Lakewood station

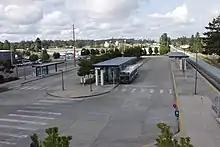
Bus bays at Lakewood station, seen from the parking garage

A commuter rail line serving Pierce County was first considered in the late 1980s by Metro Transit, but were limited to proposals that terminated in Tacoma. The regional transit plan published in 1993 initially excluded Lakewood, but a new regional transit authority (which would later become Sound Transit) added the city to its commuter rail studies in late 1993. The Lakewood–Seattle commuter rail line was included in a 1995 ballot measure, along with a feasibility study for an extension to DuPont, but it was defeated by suburban voters. The transit plan returned on the November 1996 ballot and was passed by voters, allocating $9 million in funding to the Lakewood commuter rail station.